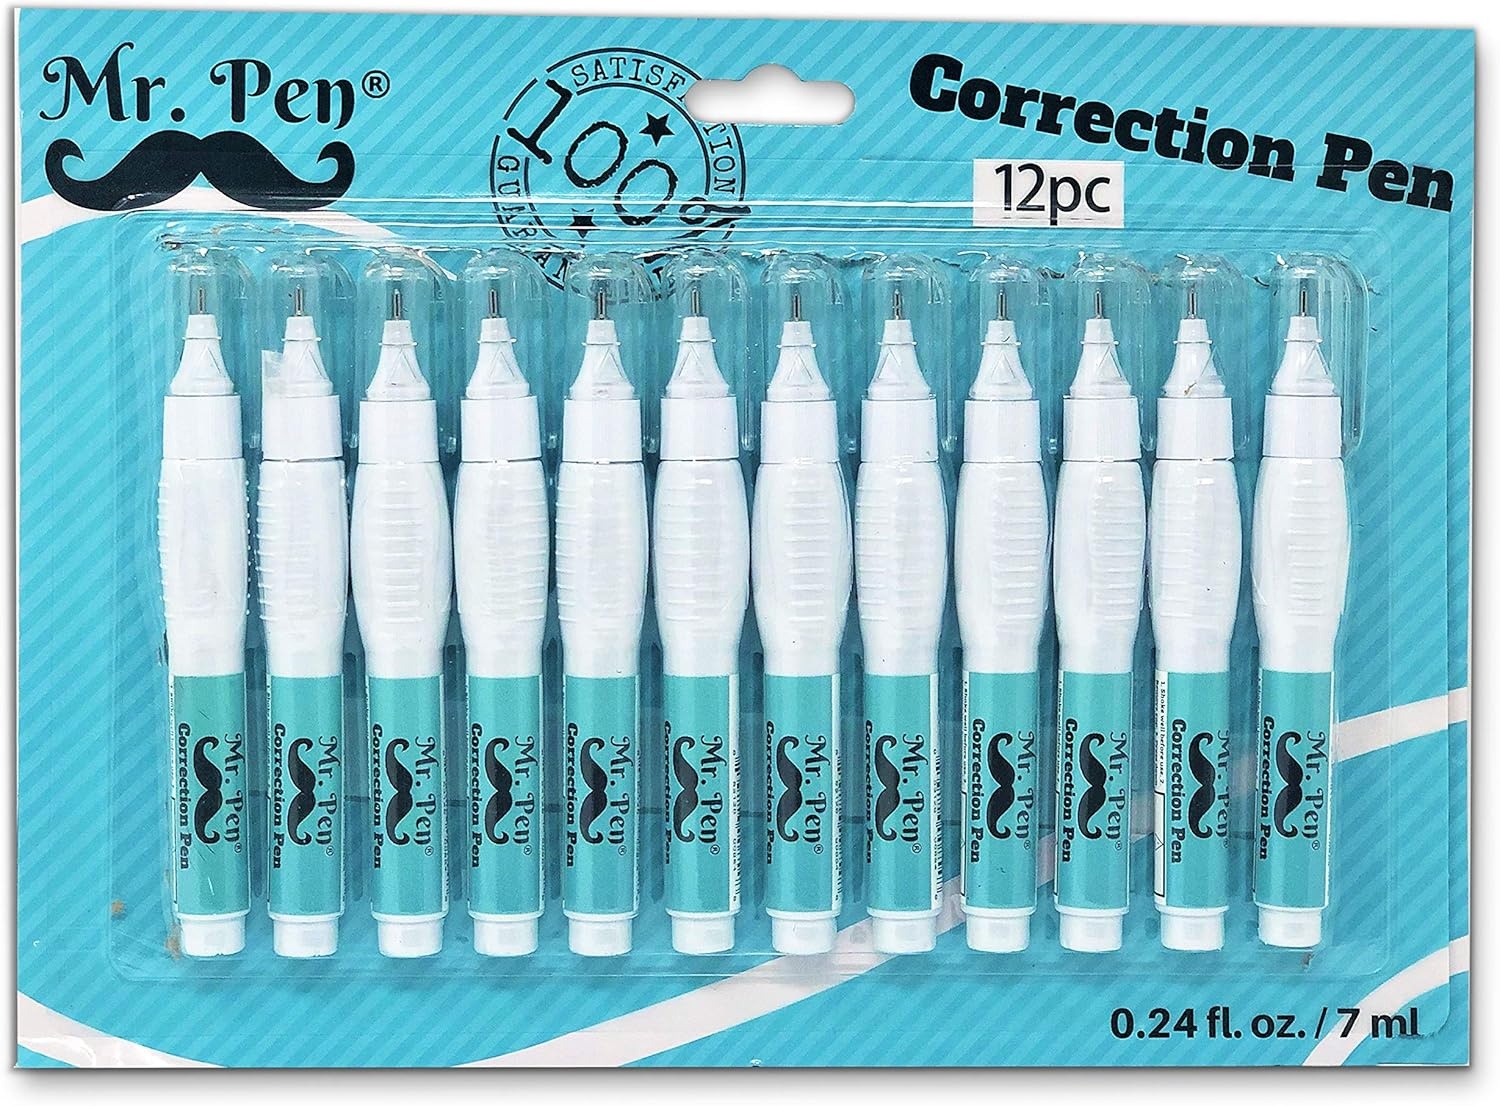
Mr. Pen- Correction Pen, Correction Fluid, Pack of 12, Correction liquid White, White Correction Fluid
Overview Brand : Mr. Pen Writing Instrument Form : Marker Pen Color : White Ink Color : White Age Range (Description) : Kid, Teen, Adult About this item Pack Of 12 Correction Pens (0.24fl. Oz. /7ml Each) Needle Point Tip For Accurate And Precise Corrections Soft Squeeze Barrel Fast Drying And Smooth Finish Covers Pens, Markers And …
Brand: MrPen
Category: Office Supplies > General Office Supplies > Correction Fluids, Pens & Tapes > Correction Pens